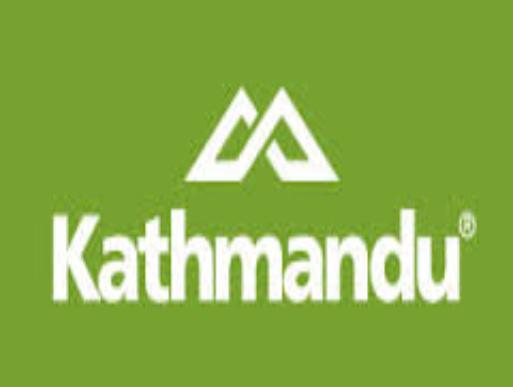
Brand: Kathmandu
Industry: Clothes